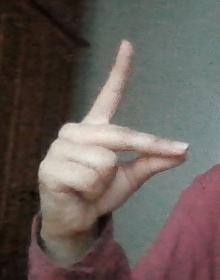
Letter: ta